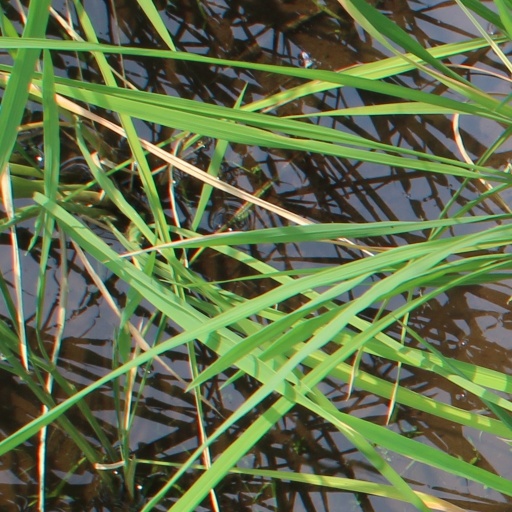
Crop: rice